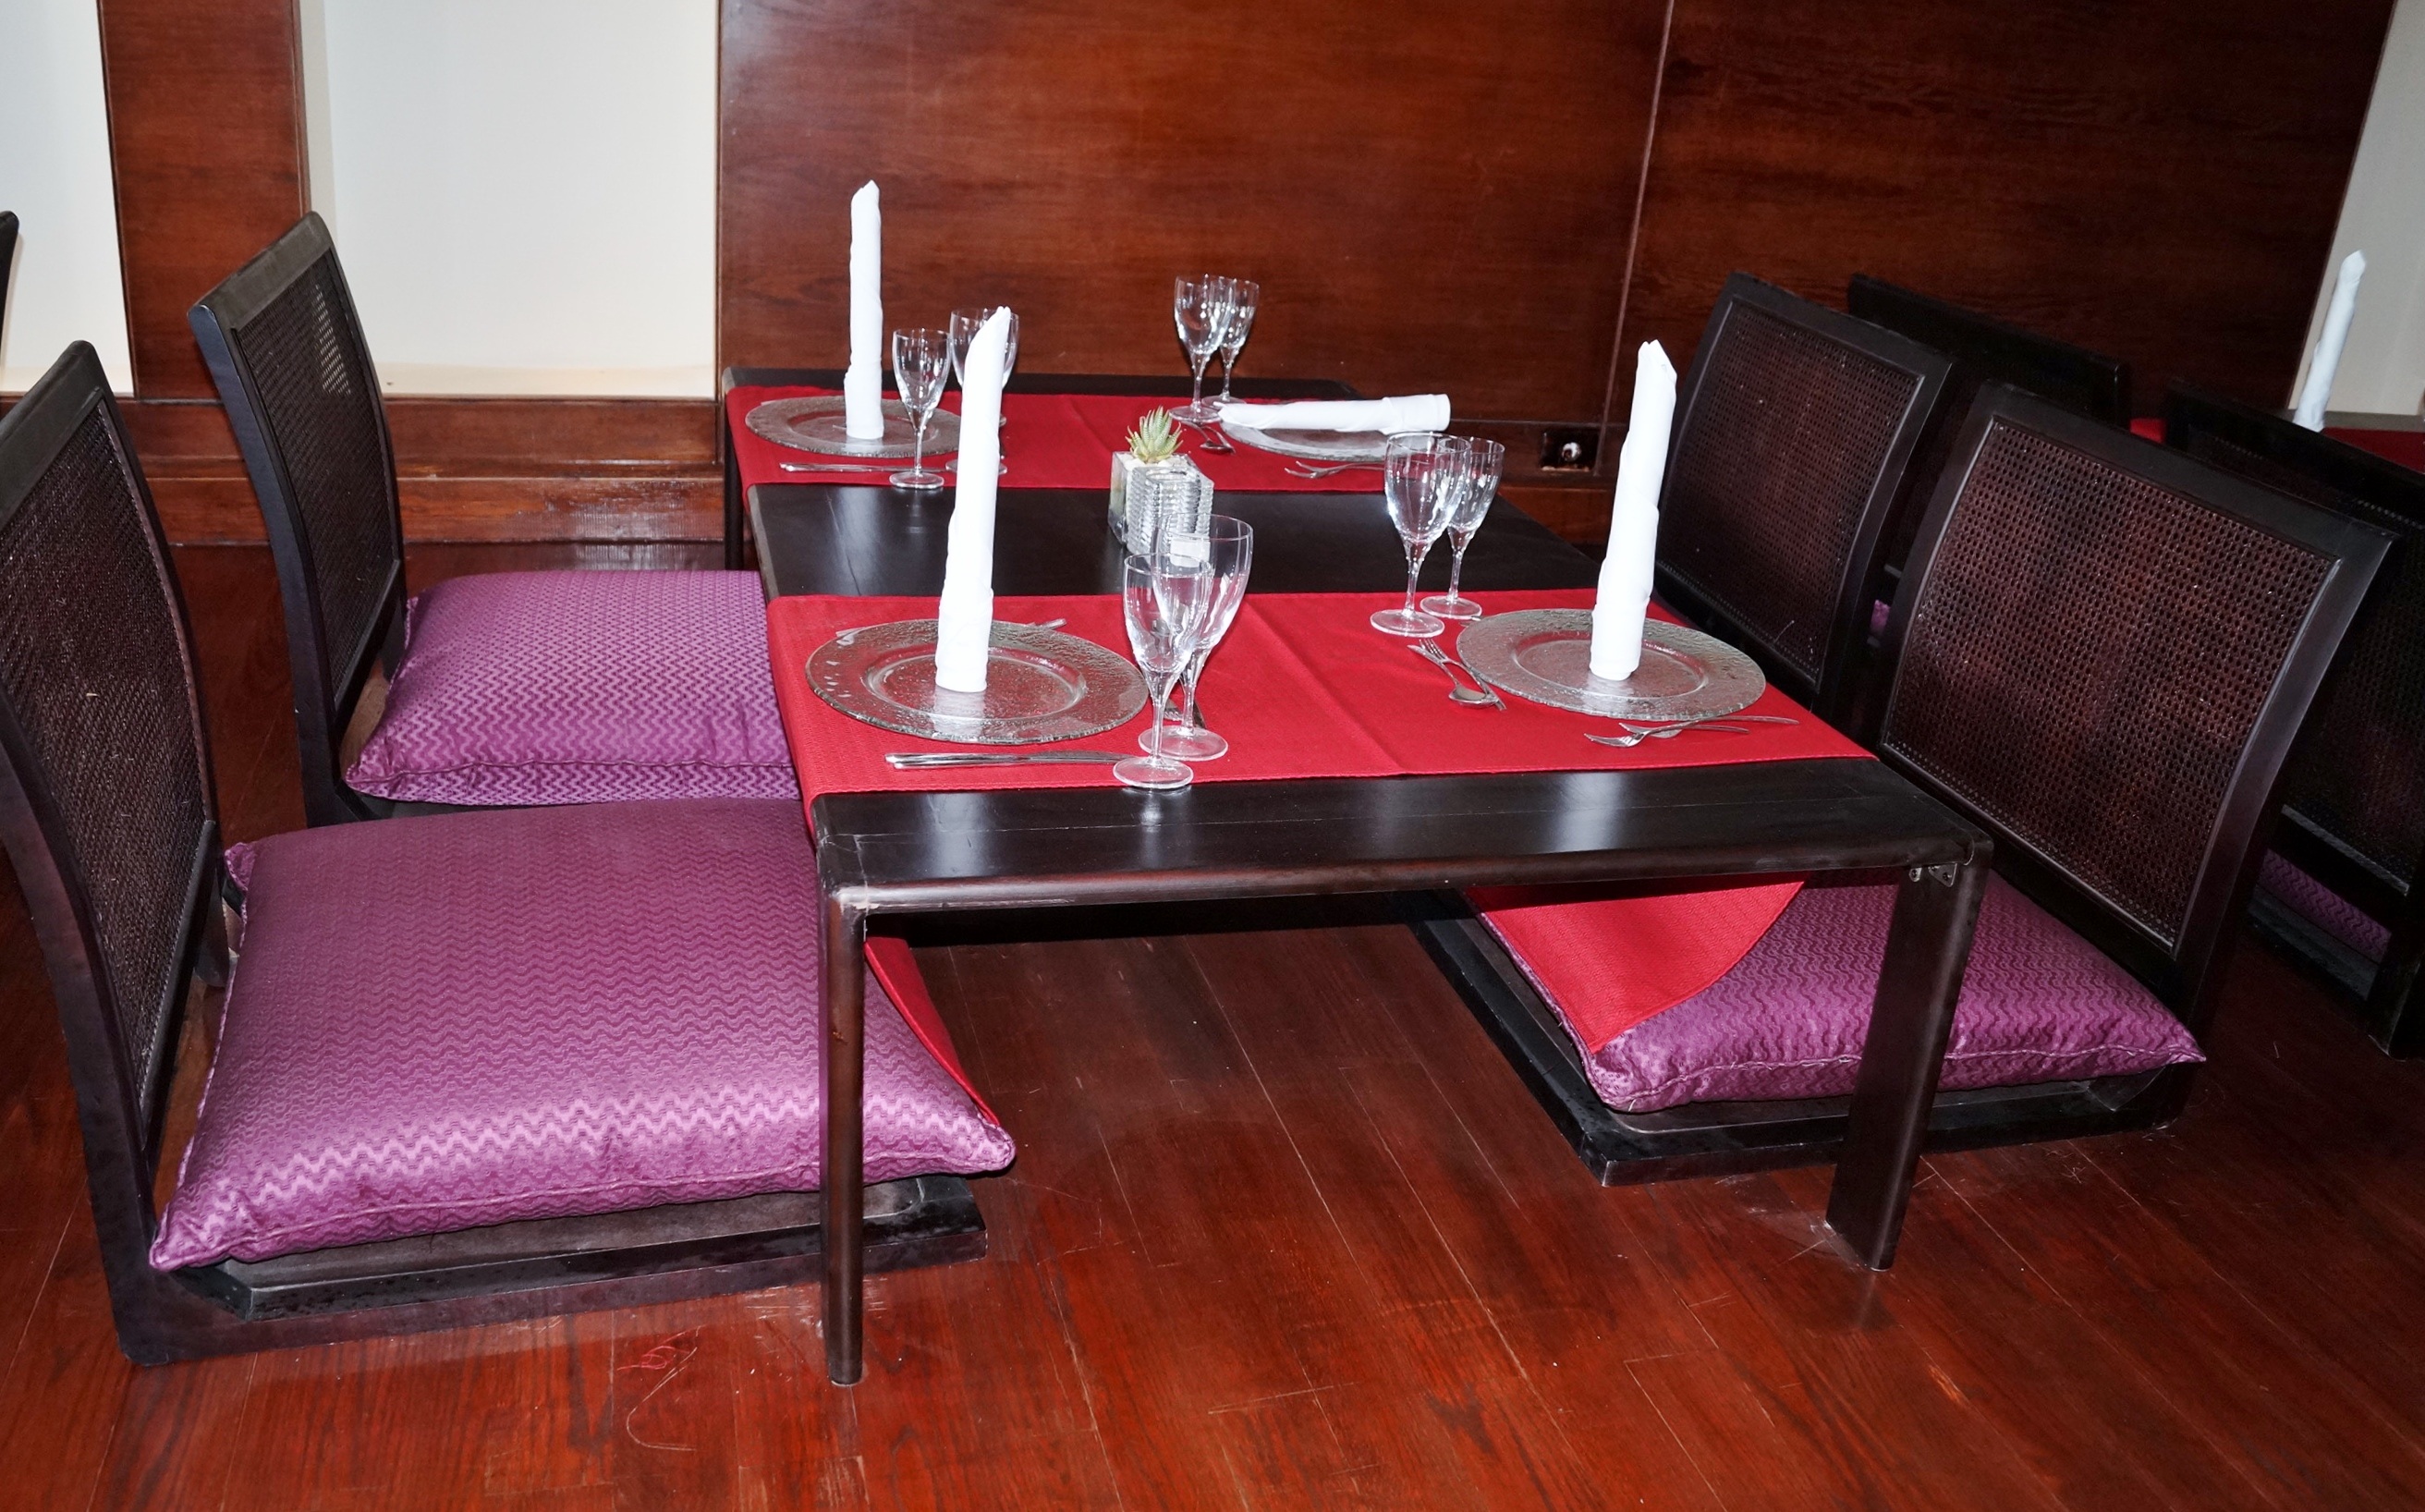
table, chair, floor, restaurant, home, bar, chinese, property, living room, furniture, room, interior design, hardwood, suite, the interior of the, dining room, flooring